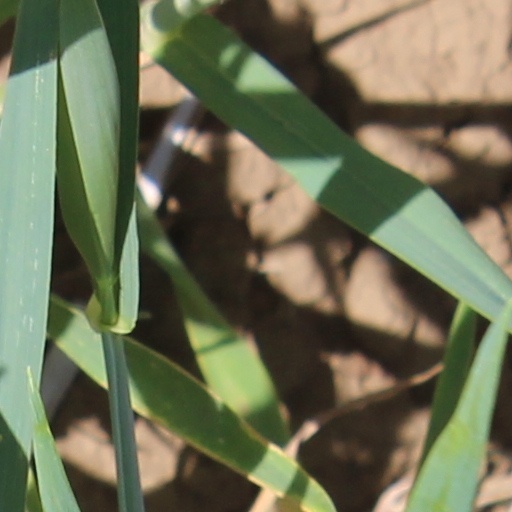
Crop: wheat